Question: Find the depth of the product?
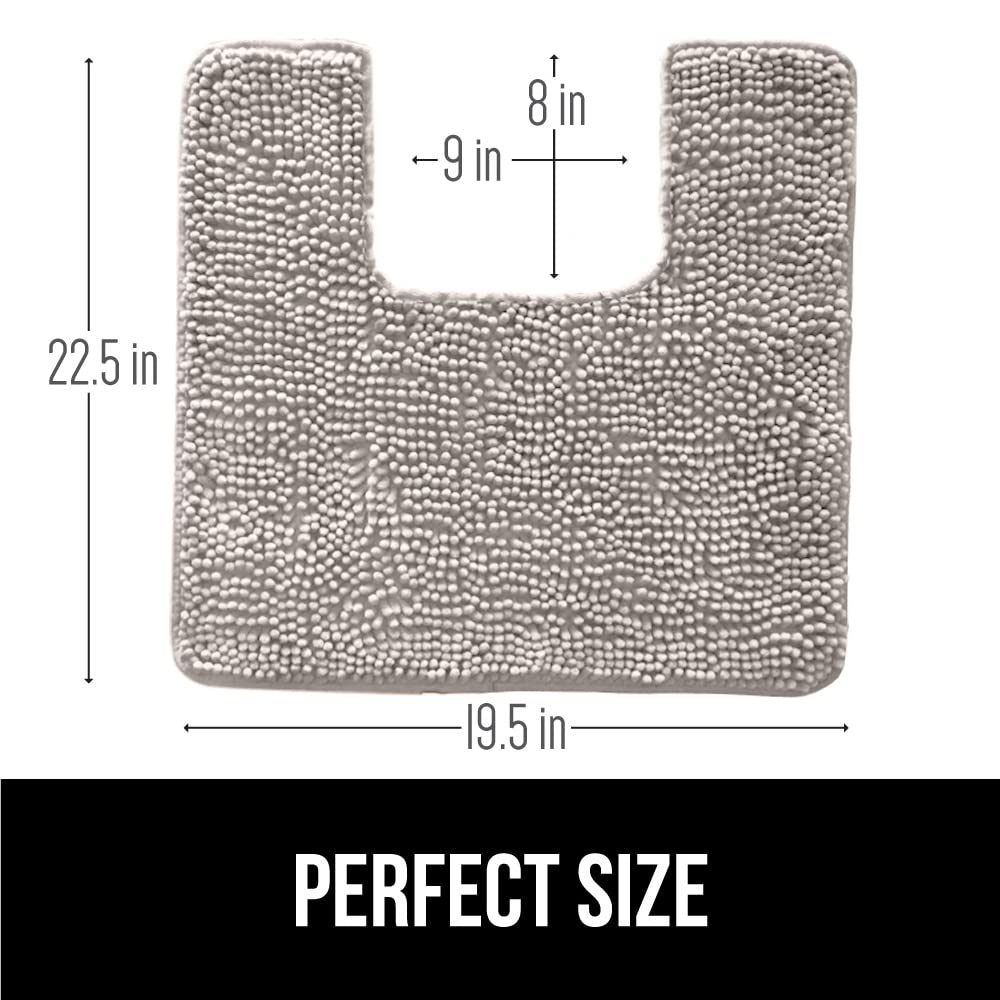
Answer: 22.5 inch